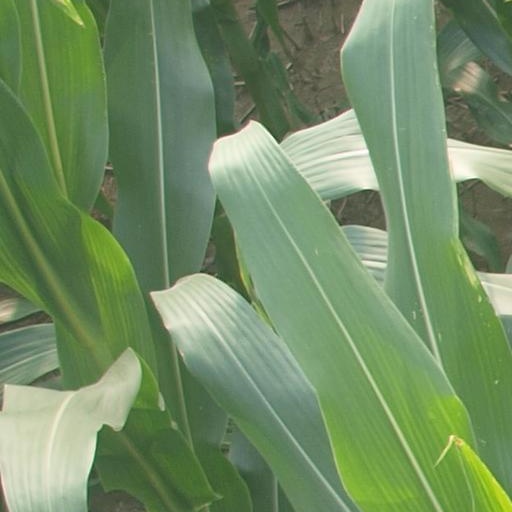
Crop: maize; corn